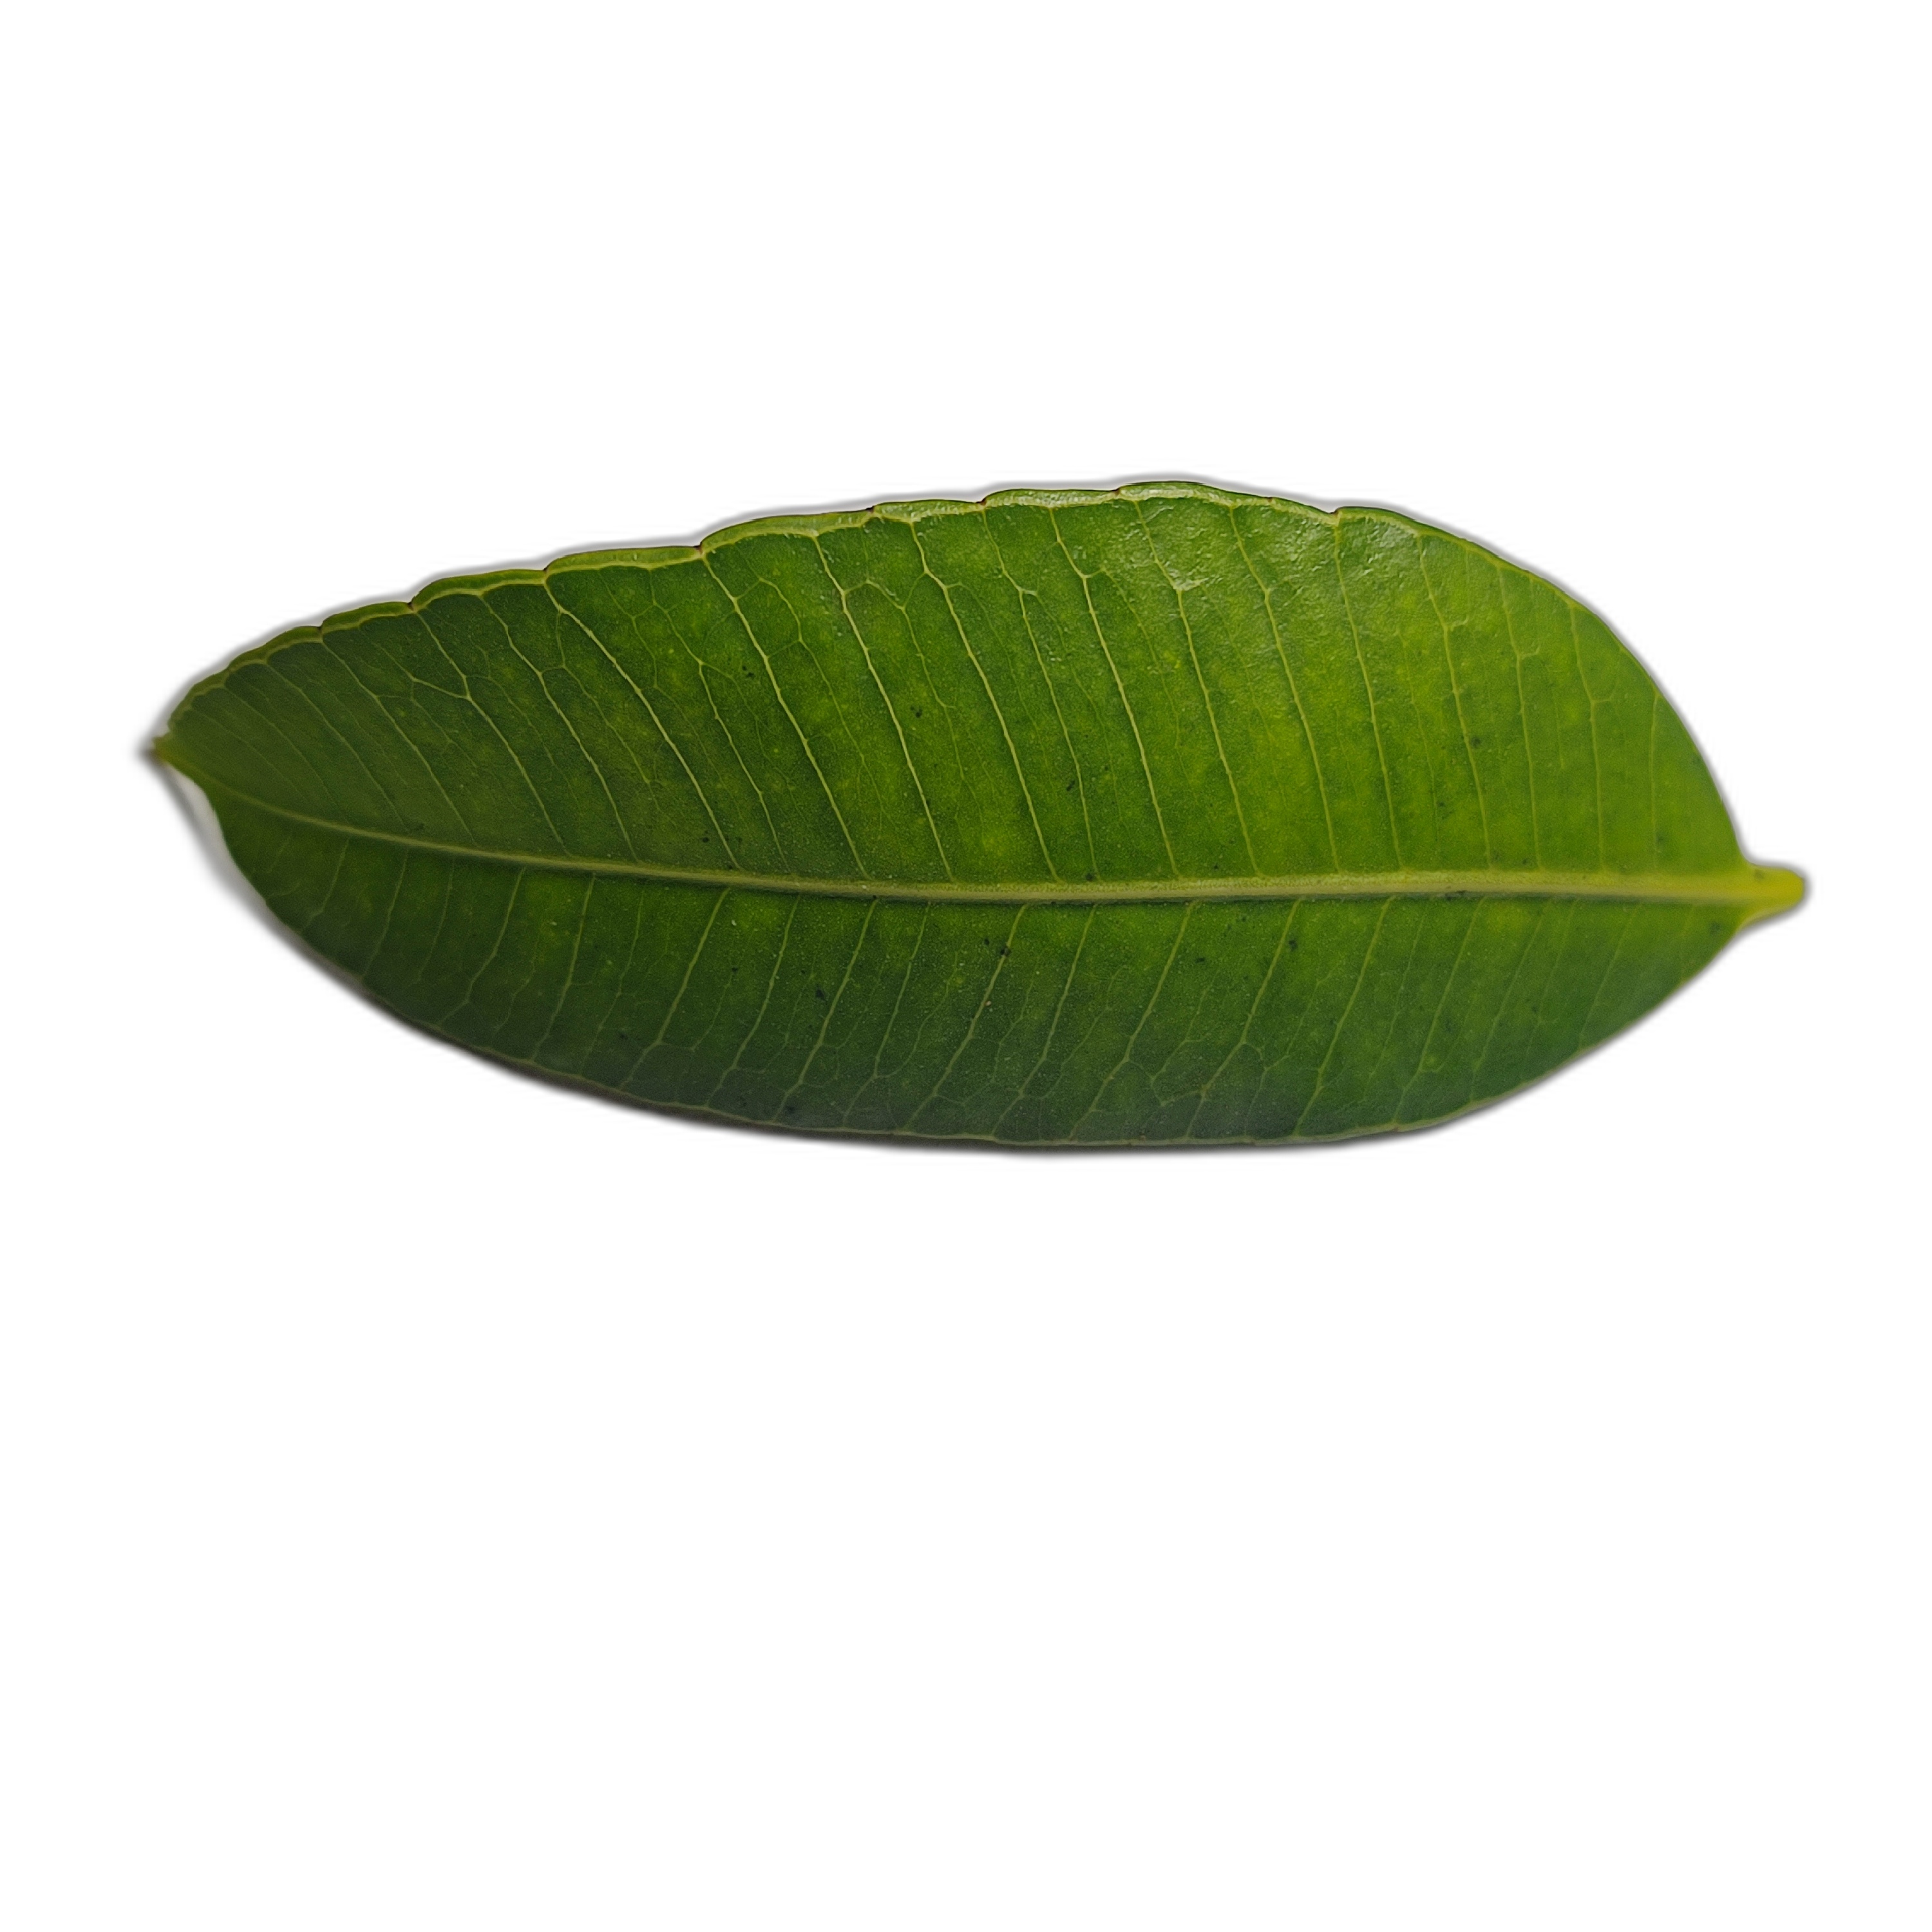
Label: healthy